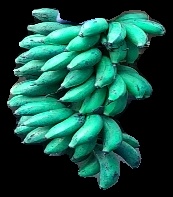
Variety: rasbale
Grade: grade3